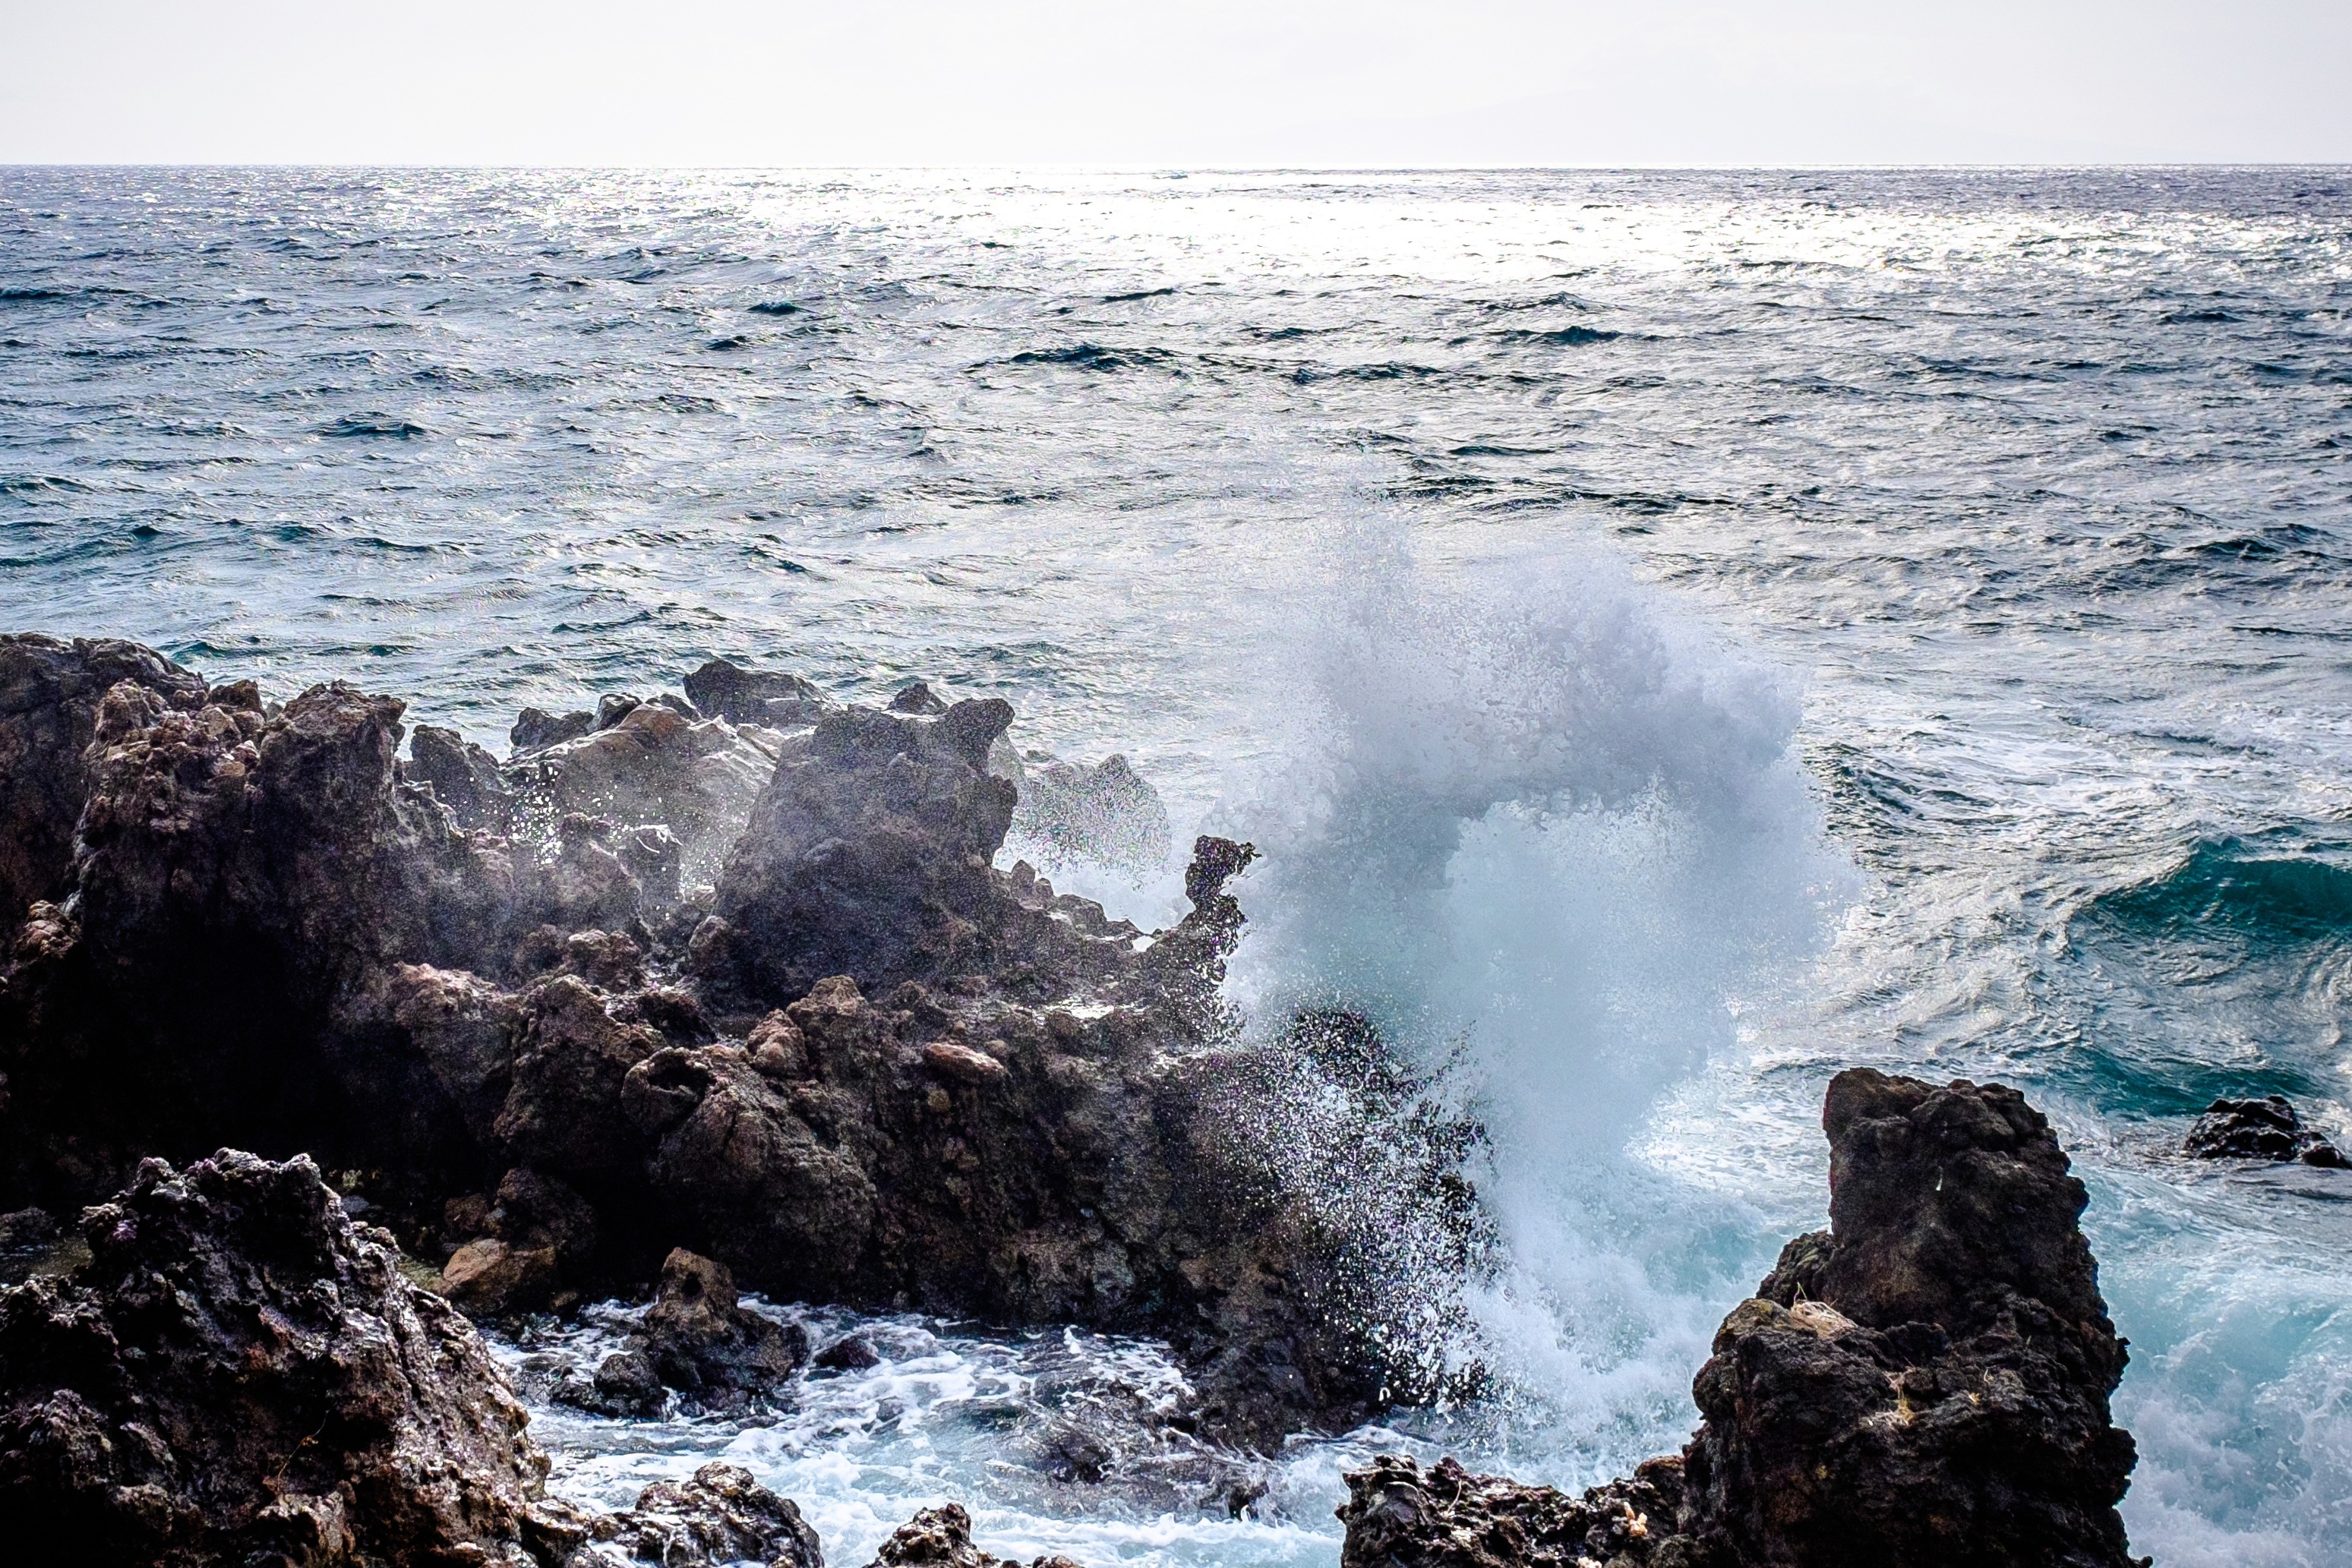
beach, sea, coast, water, nature, rock, ocean, horizon, shore, wave, tide, coastline, cliff, bay, terrain, material, body of water, waves, cape, crashing, wind wave